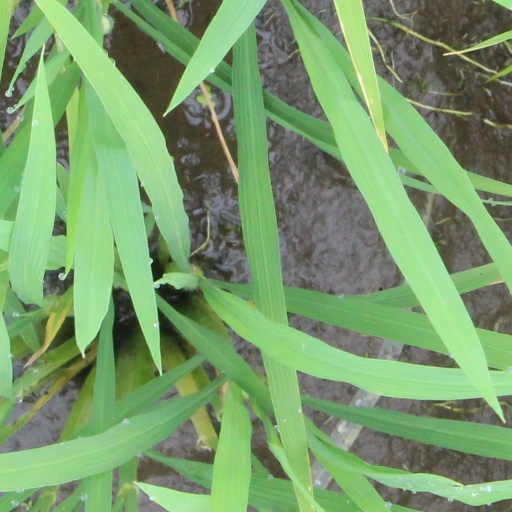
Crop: rice